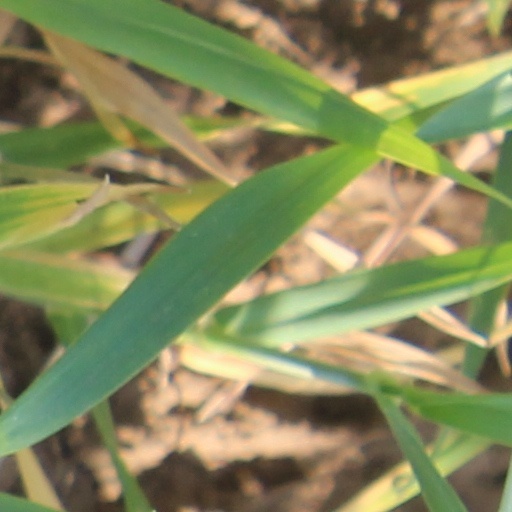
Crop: wheat